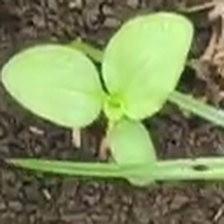
Weed species: Kena_(Commplina_benghalensio)